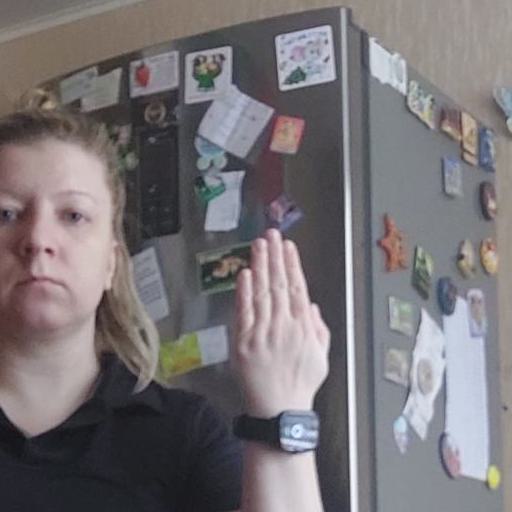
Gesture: stop_inverted